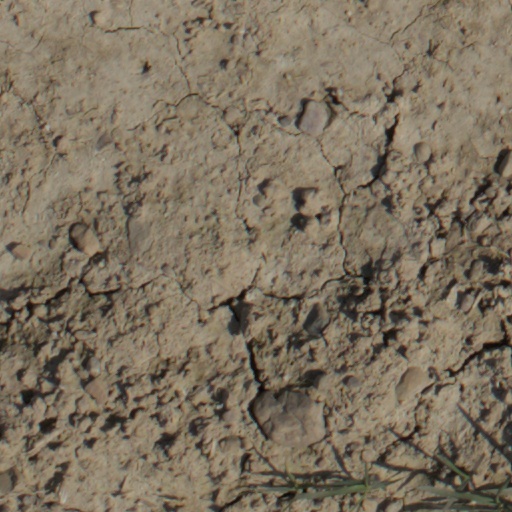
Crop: wheat